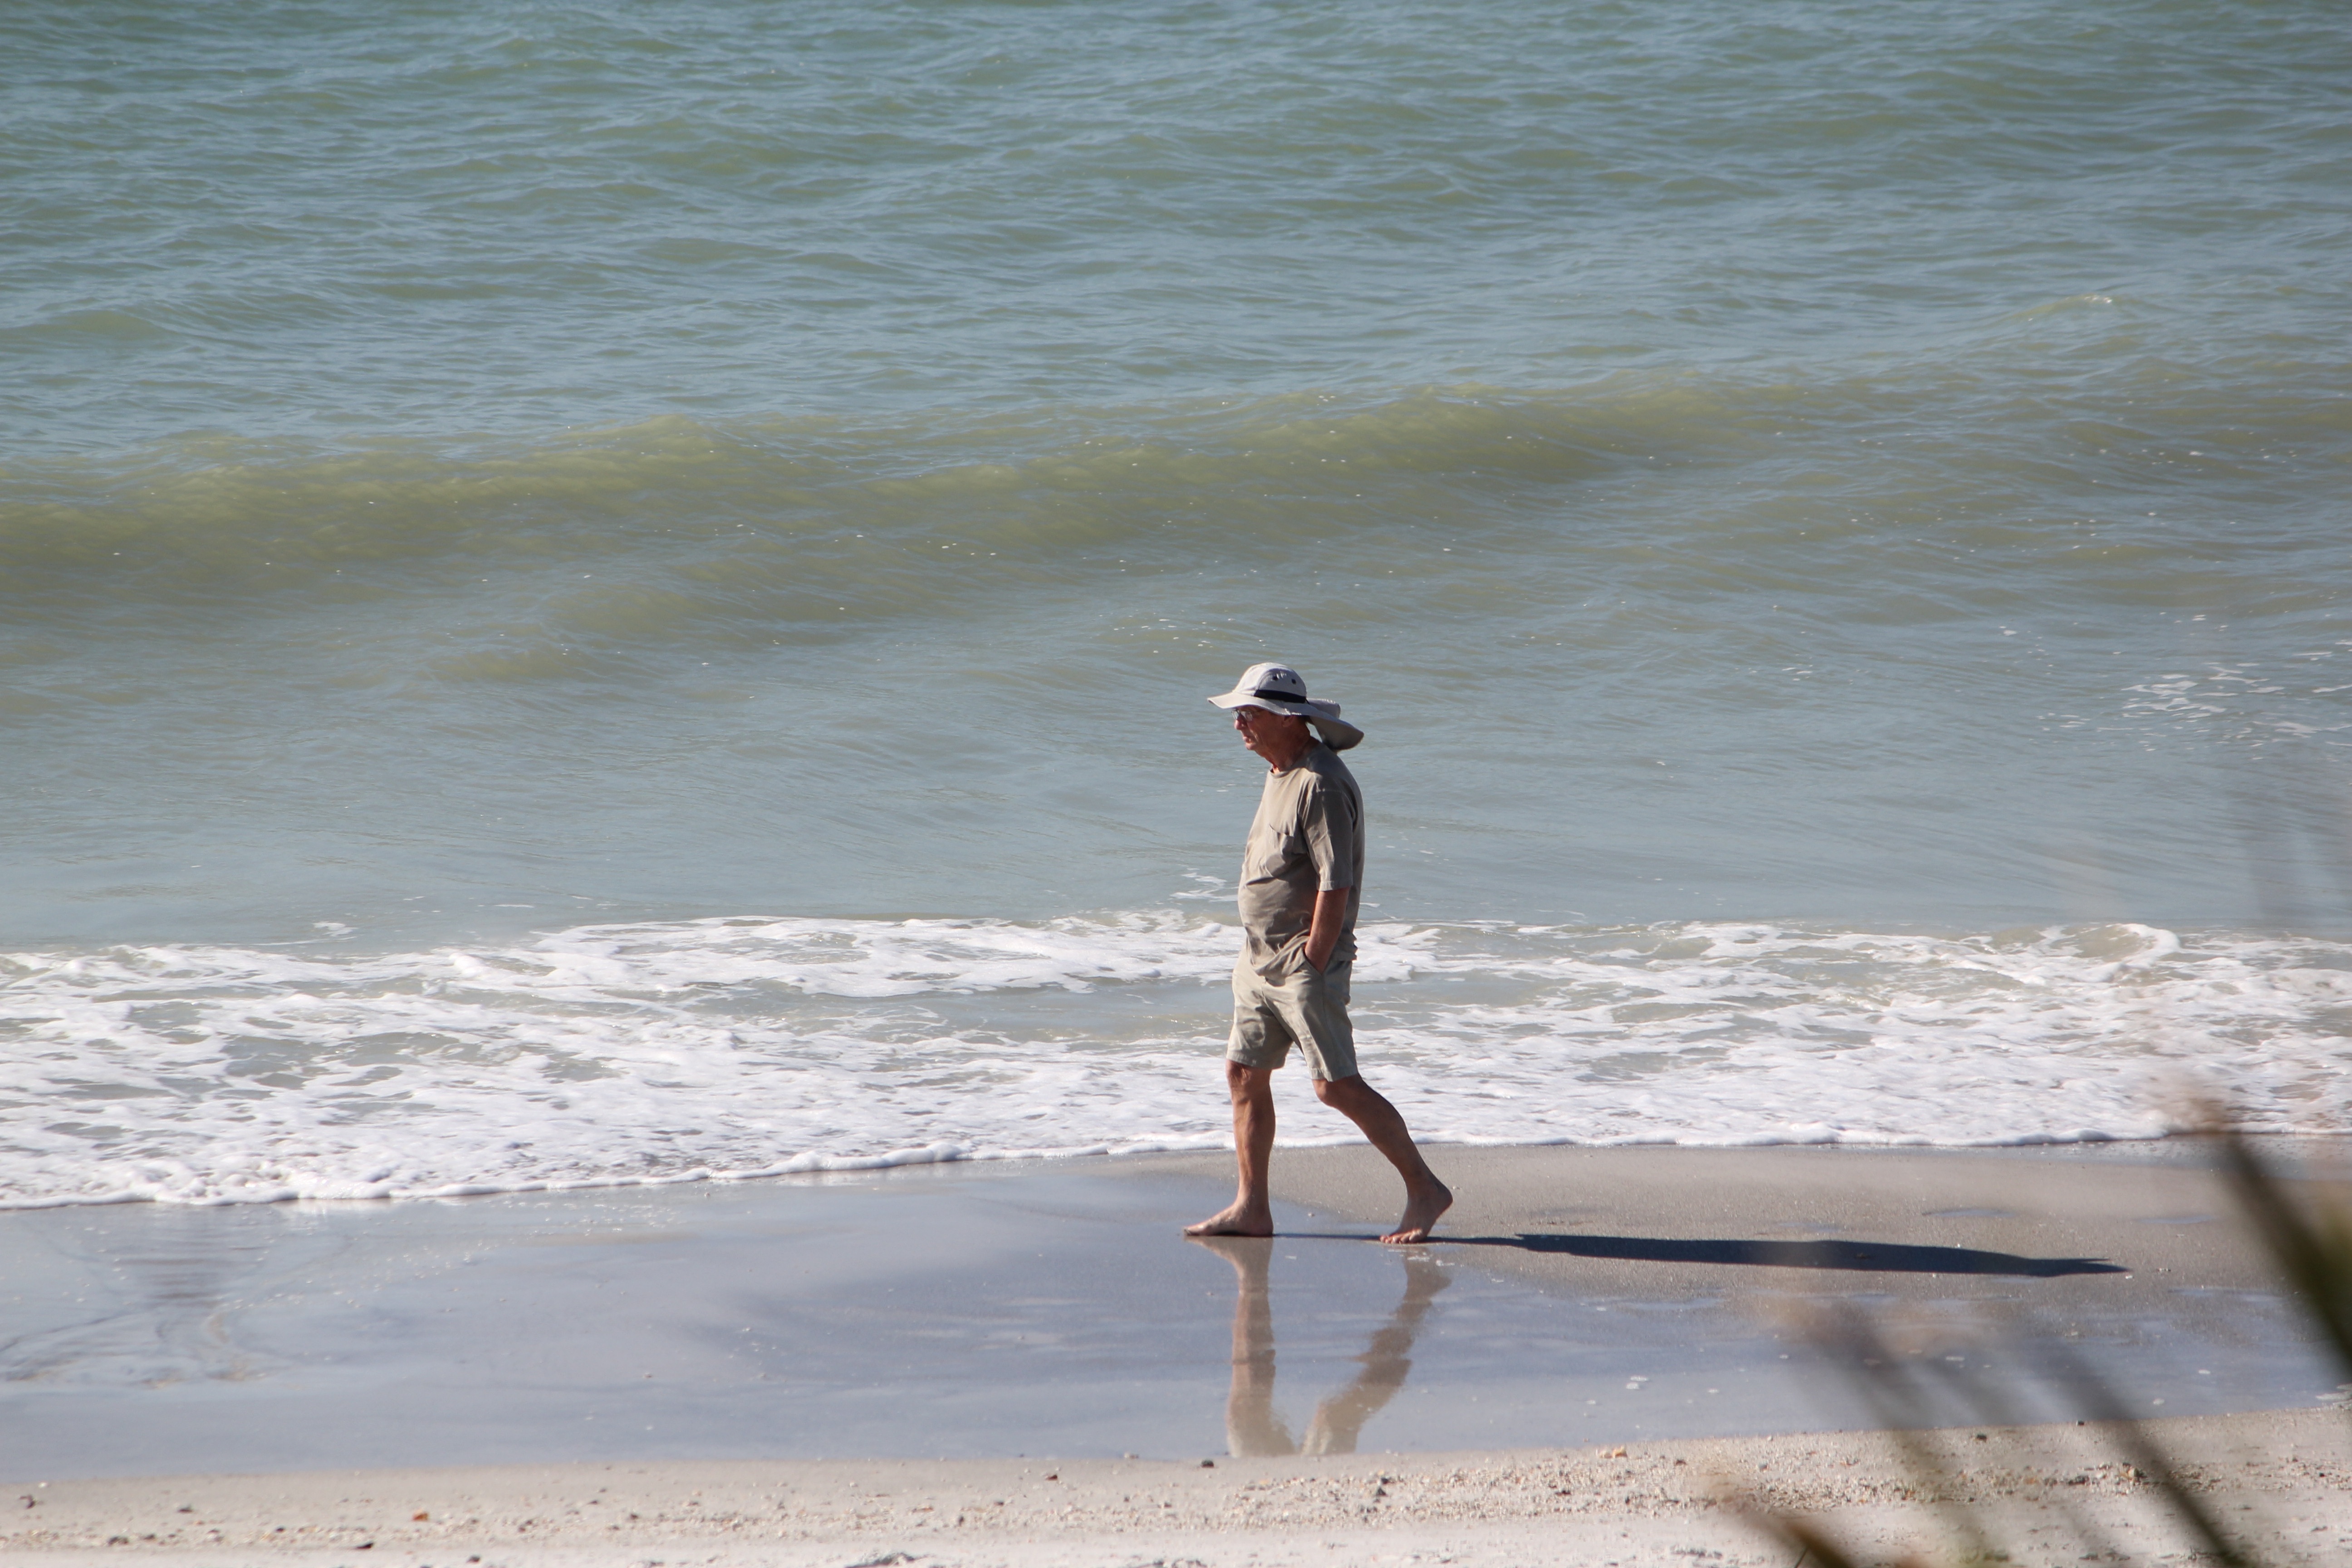
beach, sea, coast, water, sand, ocean, person, people, sun, shore, wave, alone, summer, vacation, body of water, men, wind wave